S. Robson Walton

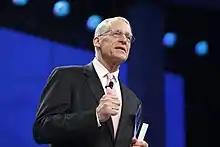
Walton in 2011

Rob Walton was born on October 27, 1944, in Tulsa, Oklahoma, the oldest of four children of Sam Walton (1918–1992), cofounder of Walmart, and Helen Walton (1919–2007). He has a younger brother, Jim Walton, and a younger sister, Alice Walton. Another brother, John Walton, died in 2005.